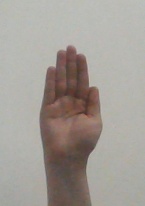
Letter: seen